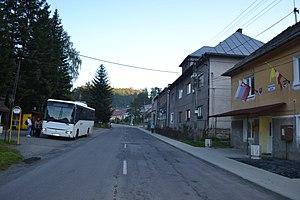
Zlatno est un village de Slovaquie situé dans la région de Banská Bystrica.